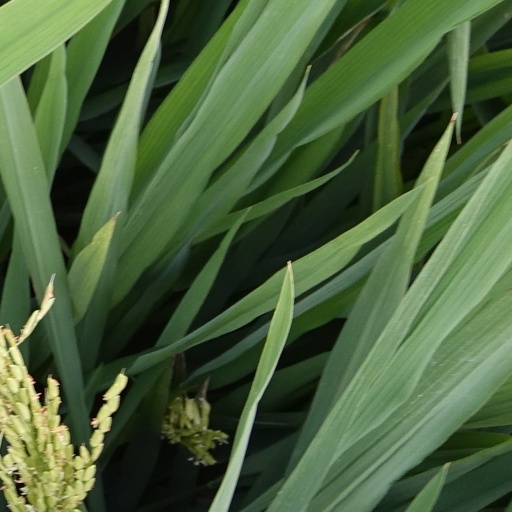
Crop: rice